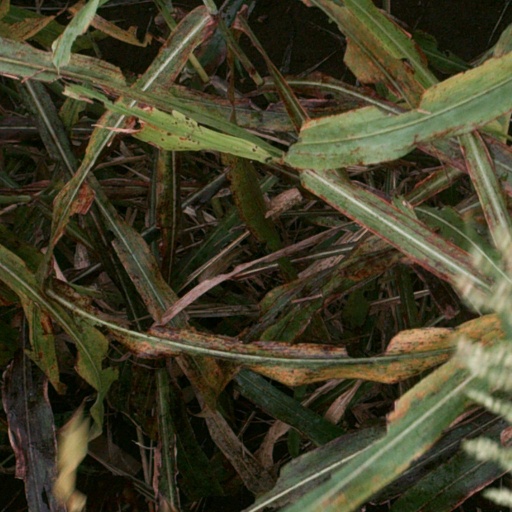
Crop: sorghum